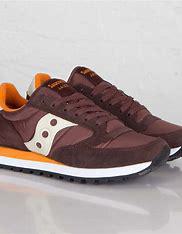
Brand: Saucony
Model: Jazz Original